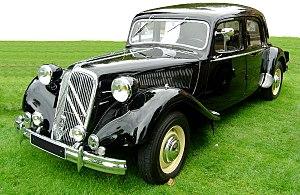
Le 24 mars est le 83ᵉ jour de l'année du calendrier grégorien, le 84ᵉ en cas d'année bissextile. Il reste 282 jours avant la fin de l'année.
Flaminio Bertoni, né le 10 janvier 1903 à Masnago, une bourgade de la ville de Varèse, en Lombardie et mort le 7 février 1964 à Antony, est un designer industriel et sculpteur italien.